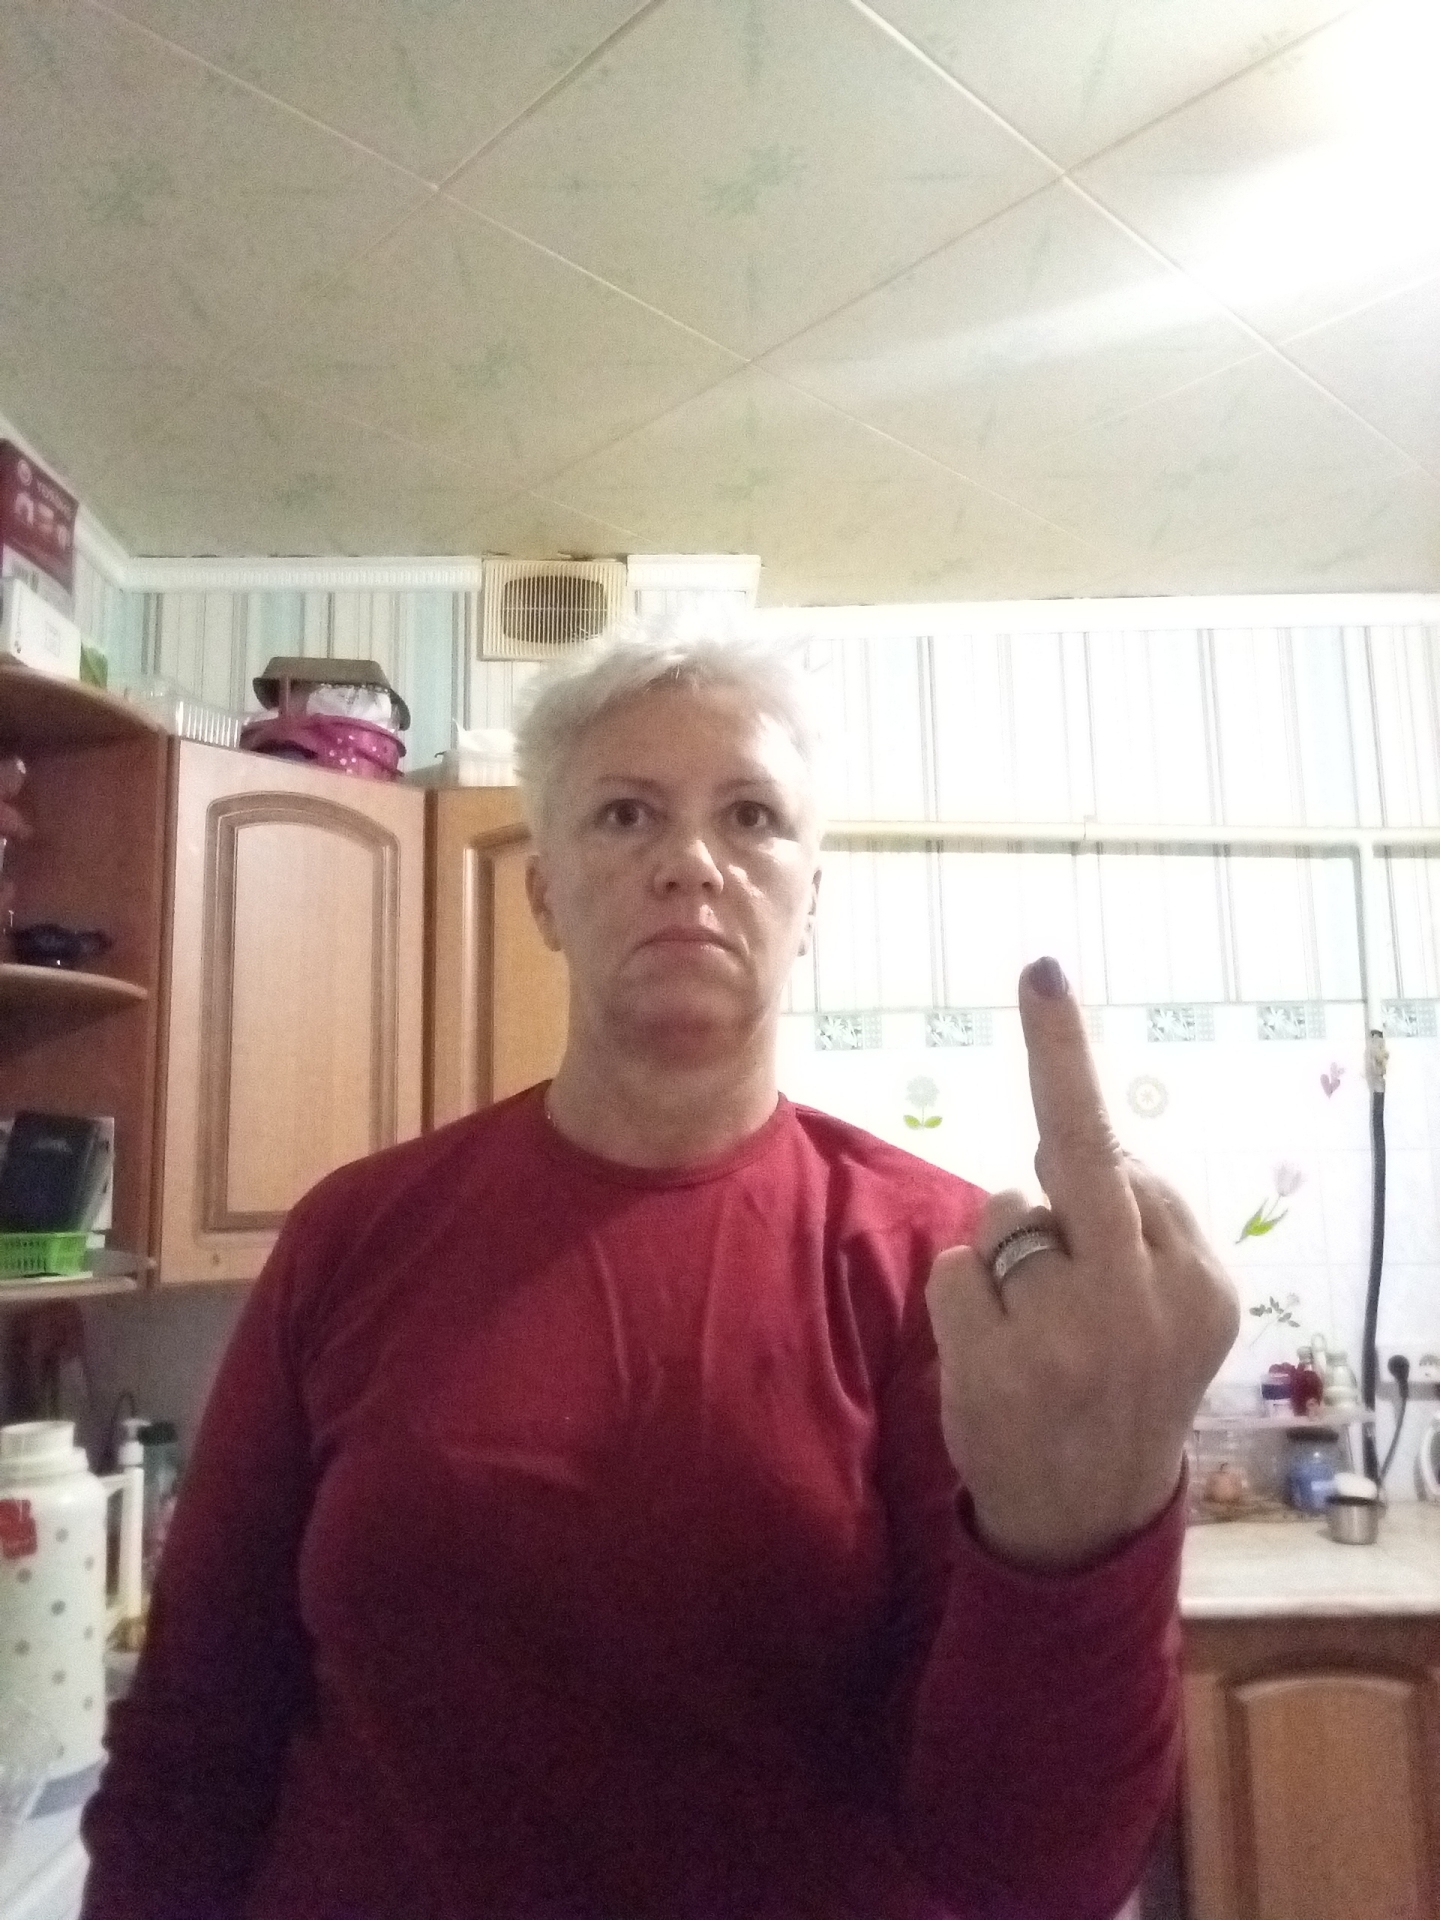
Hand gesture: middle_finger